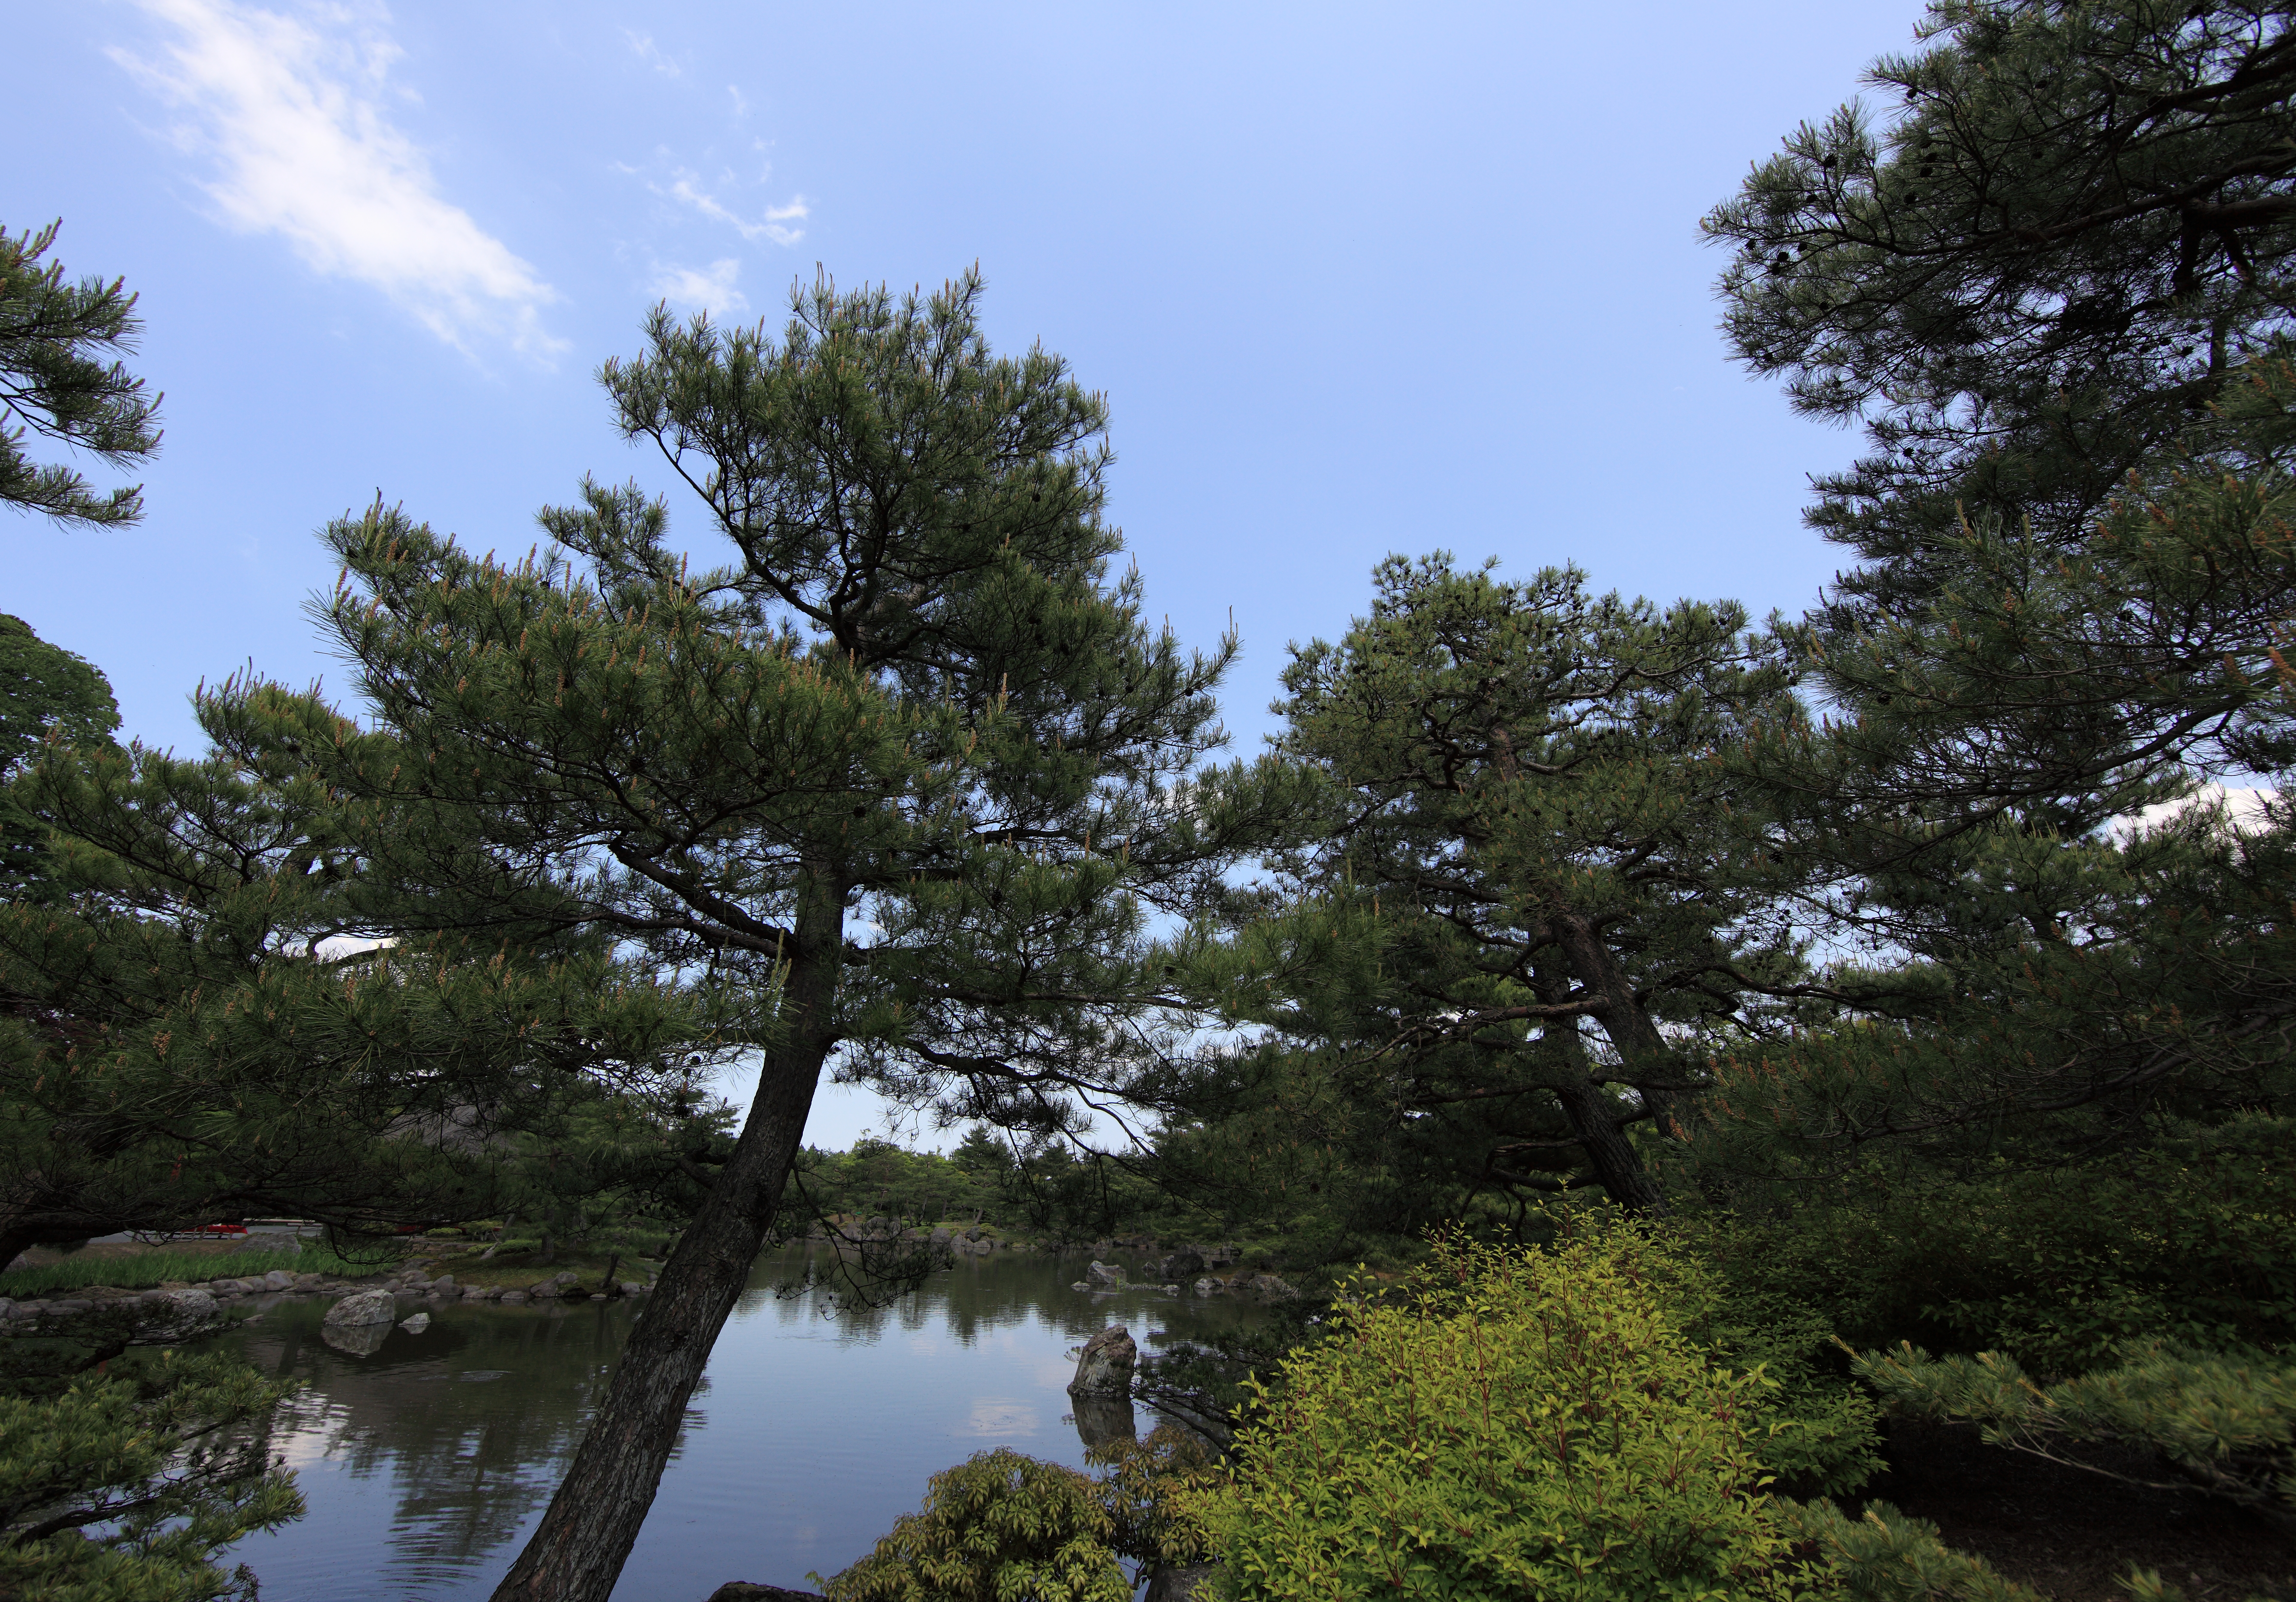
tree, nature, forest, wilderness, branch, plant, lake, river, pond, high, garden, conifer, spruce, japanese, vegetation, 5d, style, hires, woodland, habitat, markii, ecosystem, hi, res, resolution, fukushima, johrakuen, biome, natural environment, woody plant, temperate coniferous forest, land plant